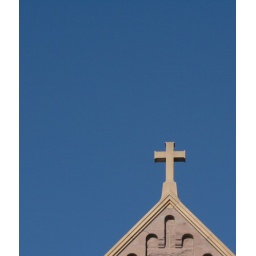
Cross in blue sky